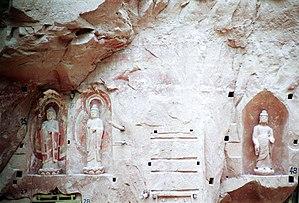
« Routes de la soie : le réseau de routes du corridor de Chang'an-Tian-shan » est un site sériel transfrontalier du patrimoine mondial, réparti sur trois pays asiatiques : Chine, Kazakhstan et Kirghizistan.